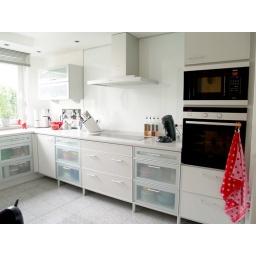
new towels in our kitchen